UC San Diego Health La Jolla station

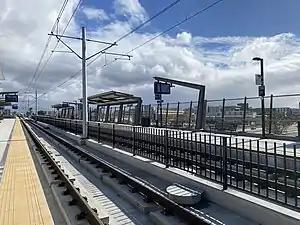
UC San Diego Health La Jolla station platform

UC San Diego Health La Jolla station is a San Diego Trolley station located on the UC San Diego East Campus, which includes the UC San Diego Health La Jolla campus of hospitals and medical facilities and the Preuss School. The station is elevated just south of Voigt Drive at Campus Point Drive.